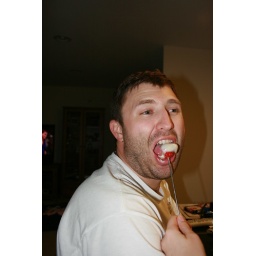
Nothing says lovin' like fruit covered in white creamy stuff. :P